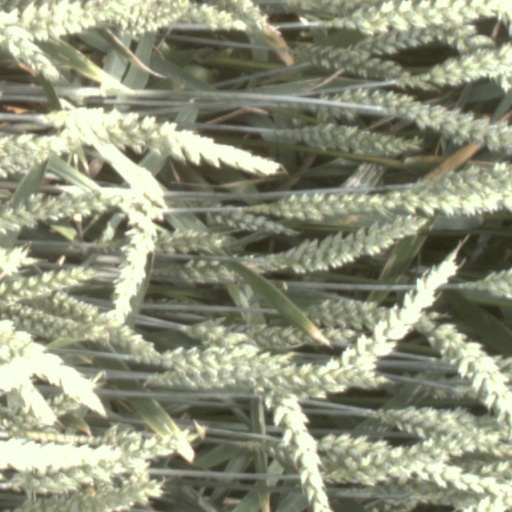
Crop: wheat